Pomerania in the early modern period

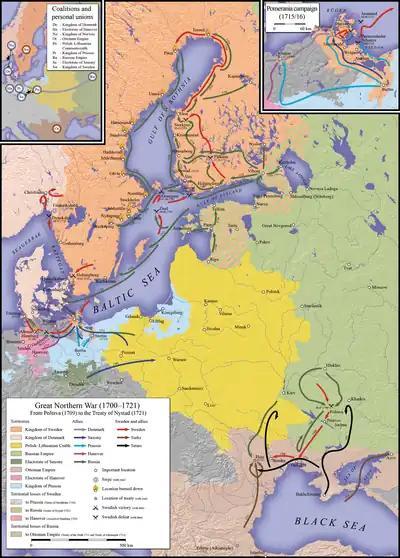
Late phase of the Great Northern War, zoom on the Pomeranian campaigns in the upper right map.

The first years of the Great Northern War did not affect Pomerania. In 1713, Holstein and Prussian diplomats held talks about Swedish Pomerania, aiming at Prussian occupation of the southern parts and in turn guaranteeing neutrality of this territory. An according treaty was signed on June 22, 1713, by Holstein, Prussia and the Swedish Empire. Only Stettin (Szczecin) commander Meyerfeldt refused to hand over the towns without receiving direct order of Swedish king Charles XII. Stettin was subsequently besieged by Russian and Saxon forces led by prince Aleksandr Danilovich Menshikov, and surrendered on September 29. According to the Treaty of Schwedt on October 6, Menshikov was paid his war costs by Prussia, and Stettin was occupied by Holstein and Brandenburg troops.